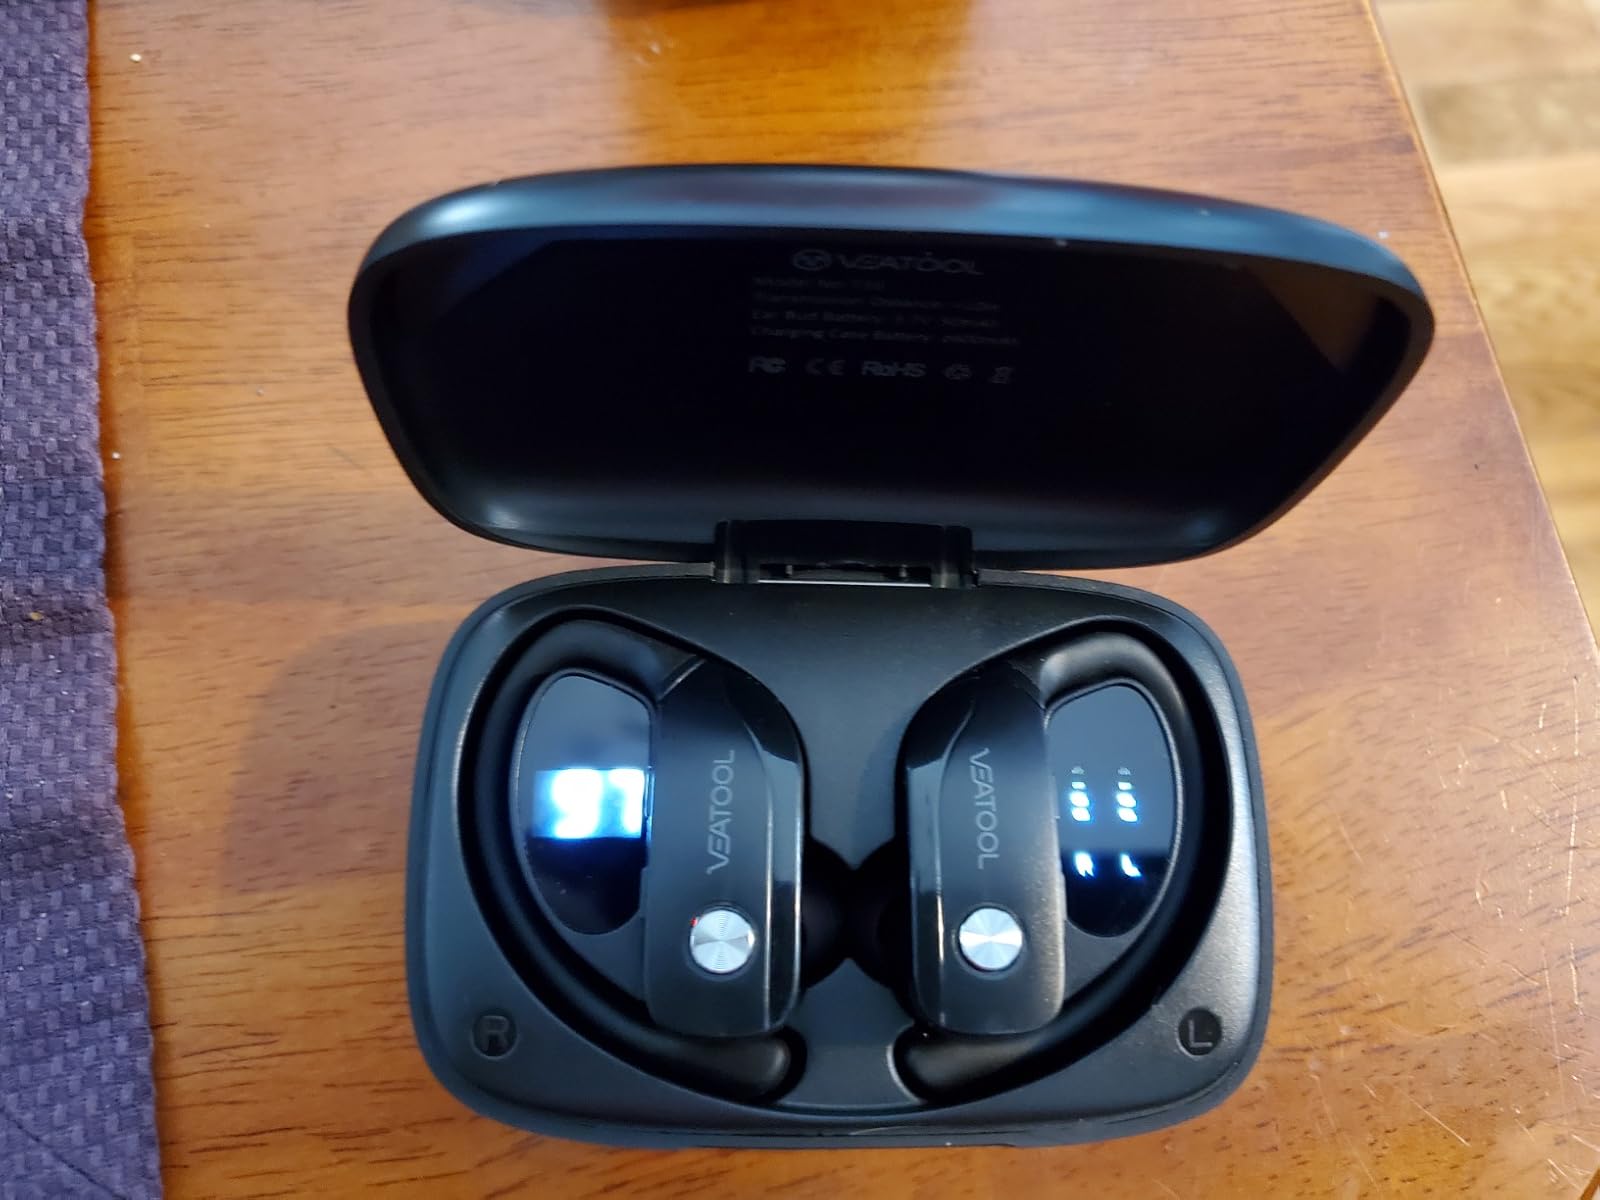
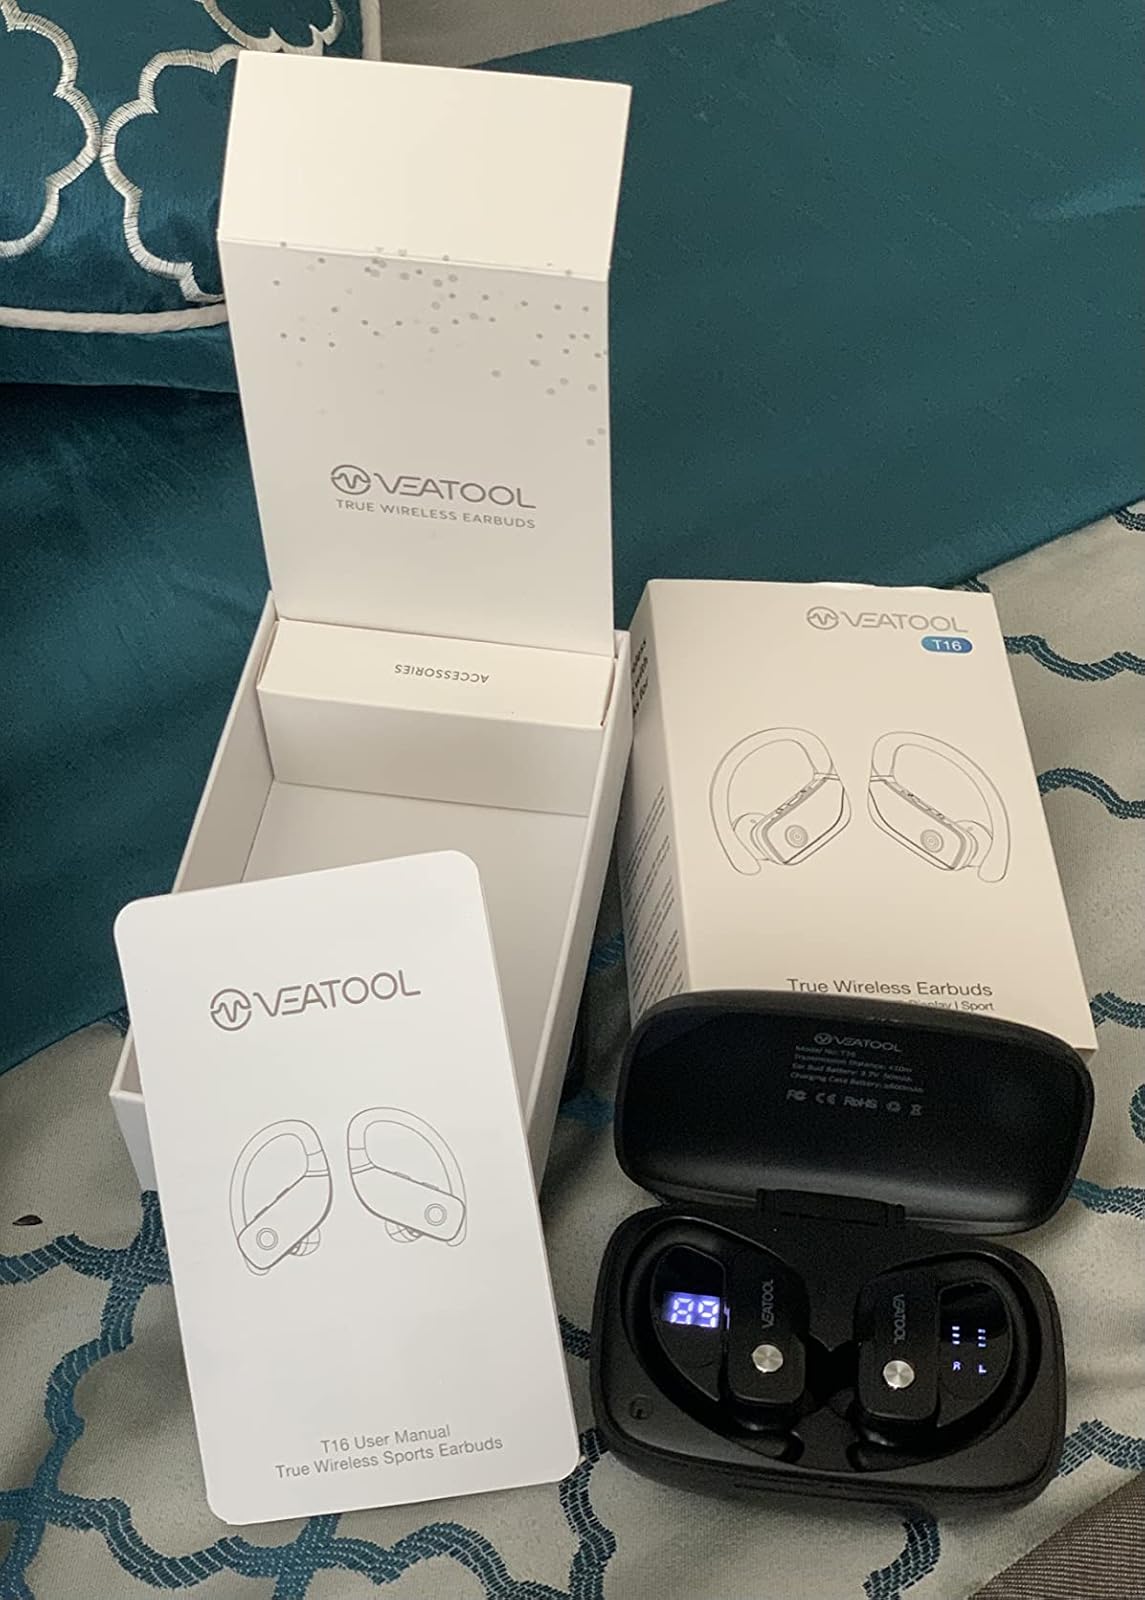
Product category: earbuds
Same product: no